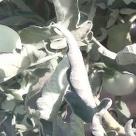
Crop: Tomato
Condition: virosis-d